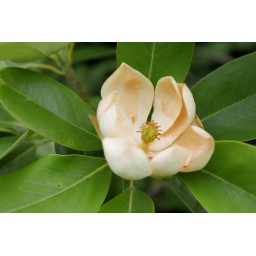
A yellow flower that has leaves arranged around it that provide a great contrast.